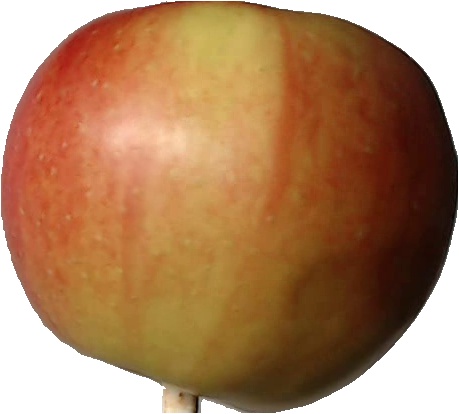
Label: apple_red_2